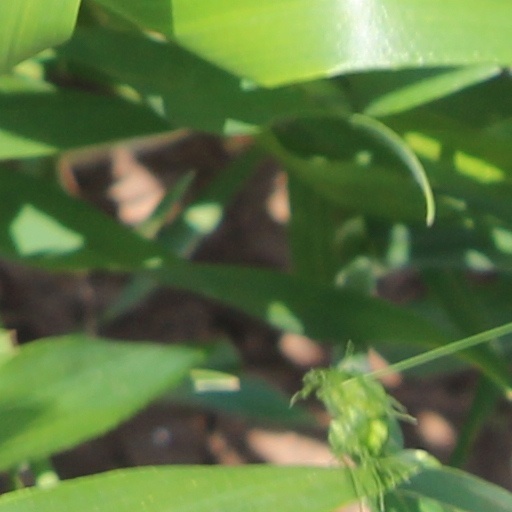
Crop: wheat